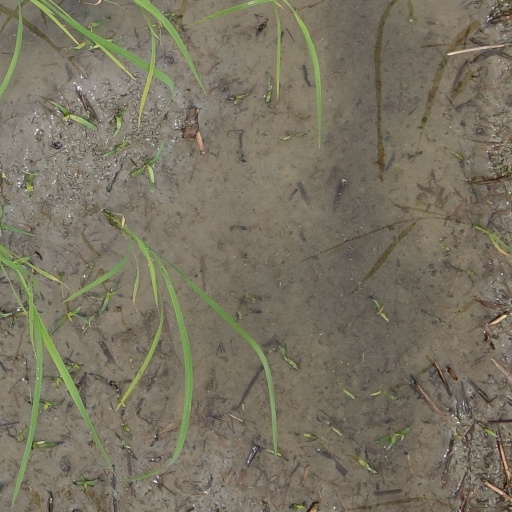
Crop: rice